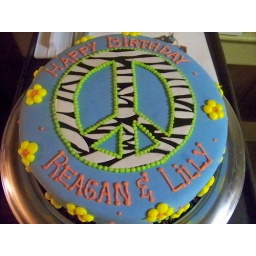
This is a yellow cake wit chocolate filling. The cake is covered in mm fondant and accented with butter-cream icing decorations.